List of Judge Dredd characters

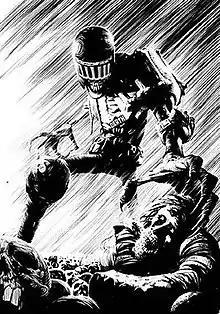
Judge Death, the leader of the Dark Judges, shortly after "judging" (i.e. killing) an alleged perpetrator.

The Dark Judges are "alien super-fiends", four undead judges from a parallel Earth simply called Deadworld after they killed the population. This Earth was similar to Judge Dredd's world, but with less advanced technology and less concern regarding harm and the loss of life. Judges on this world were generally corrupt and issued aggressor drugs, making them more violent while ensuring loyalty to their leaders. At some point, a young Judge named Sydney De'Ath (pronounced "Dath") concludes all crime is a result of sentient life having free will, therefore life itself is impure and must be considered a crime. He regularly sentences people to death, even for minor offenses, earning him the name "Judge Death." He later gathers three younger Judges who agree with his views. In time, they are called Judge Fire, Judge Fear, and Judge Mortis. The four believe death to be the best way to ensure order and remove chaos.